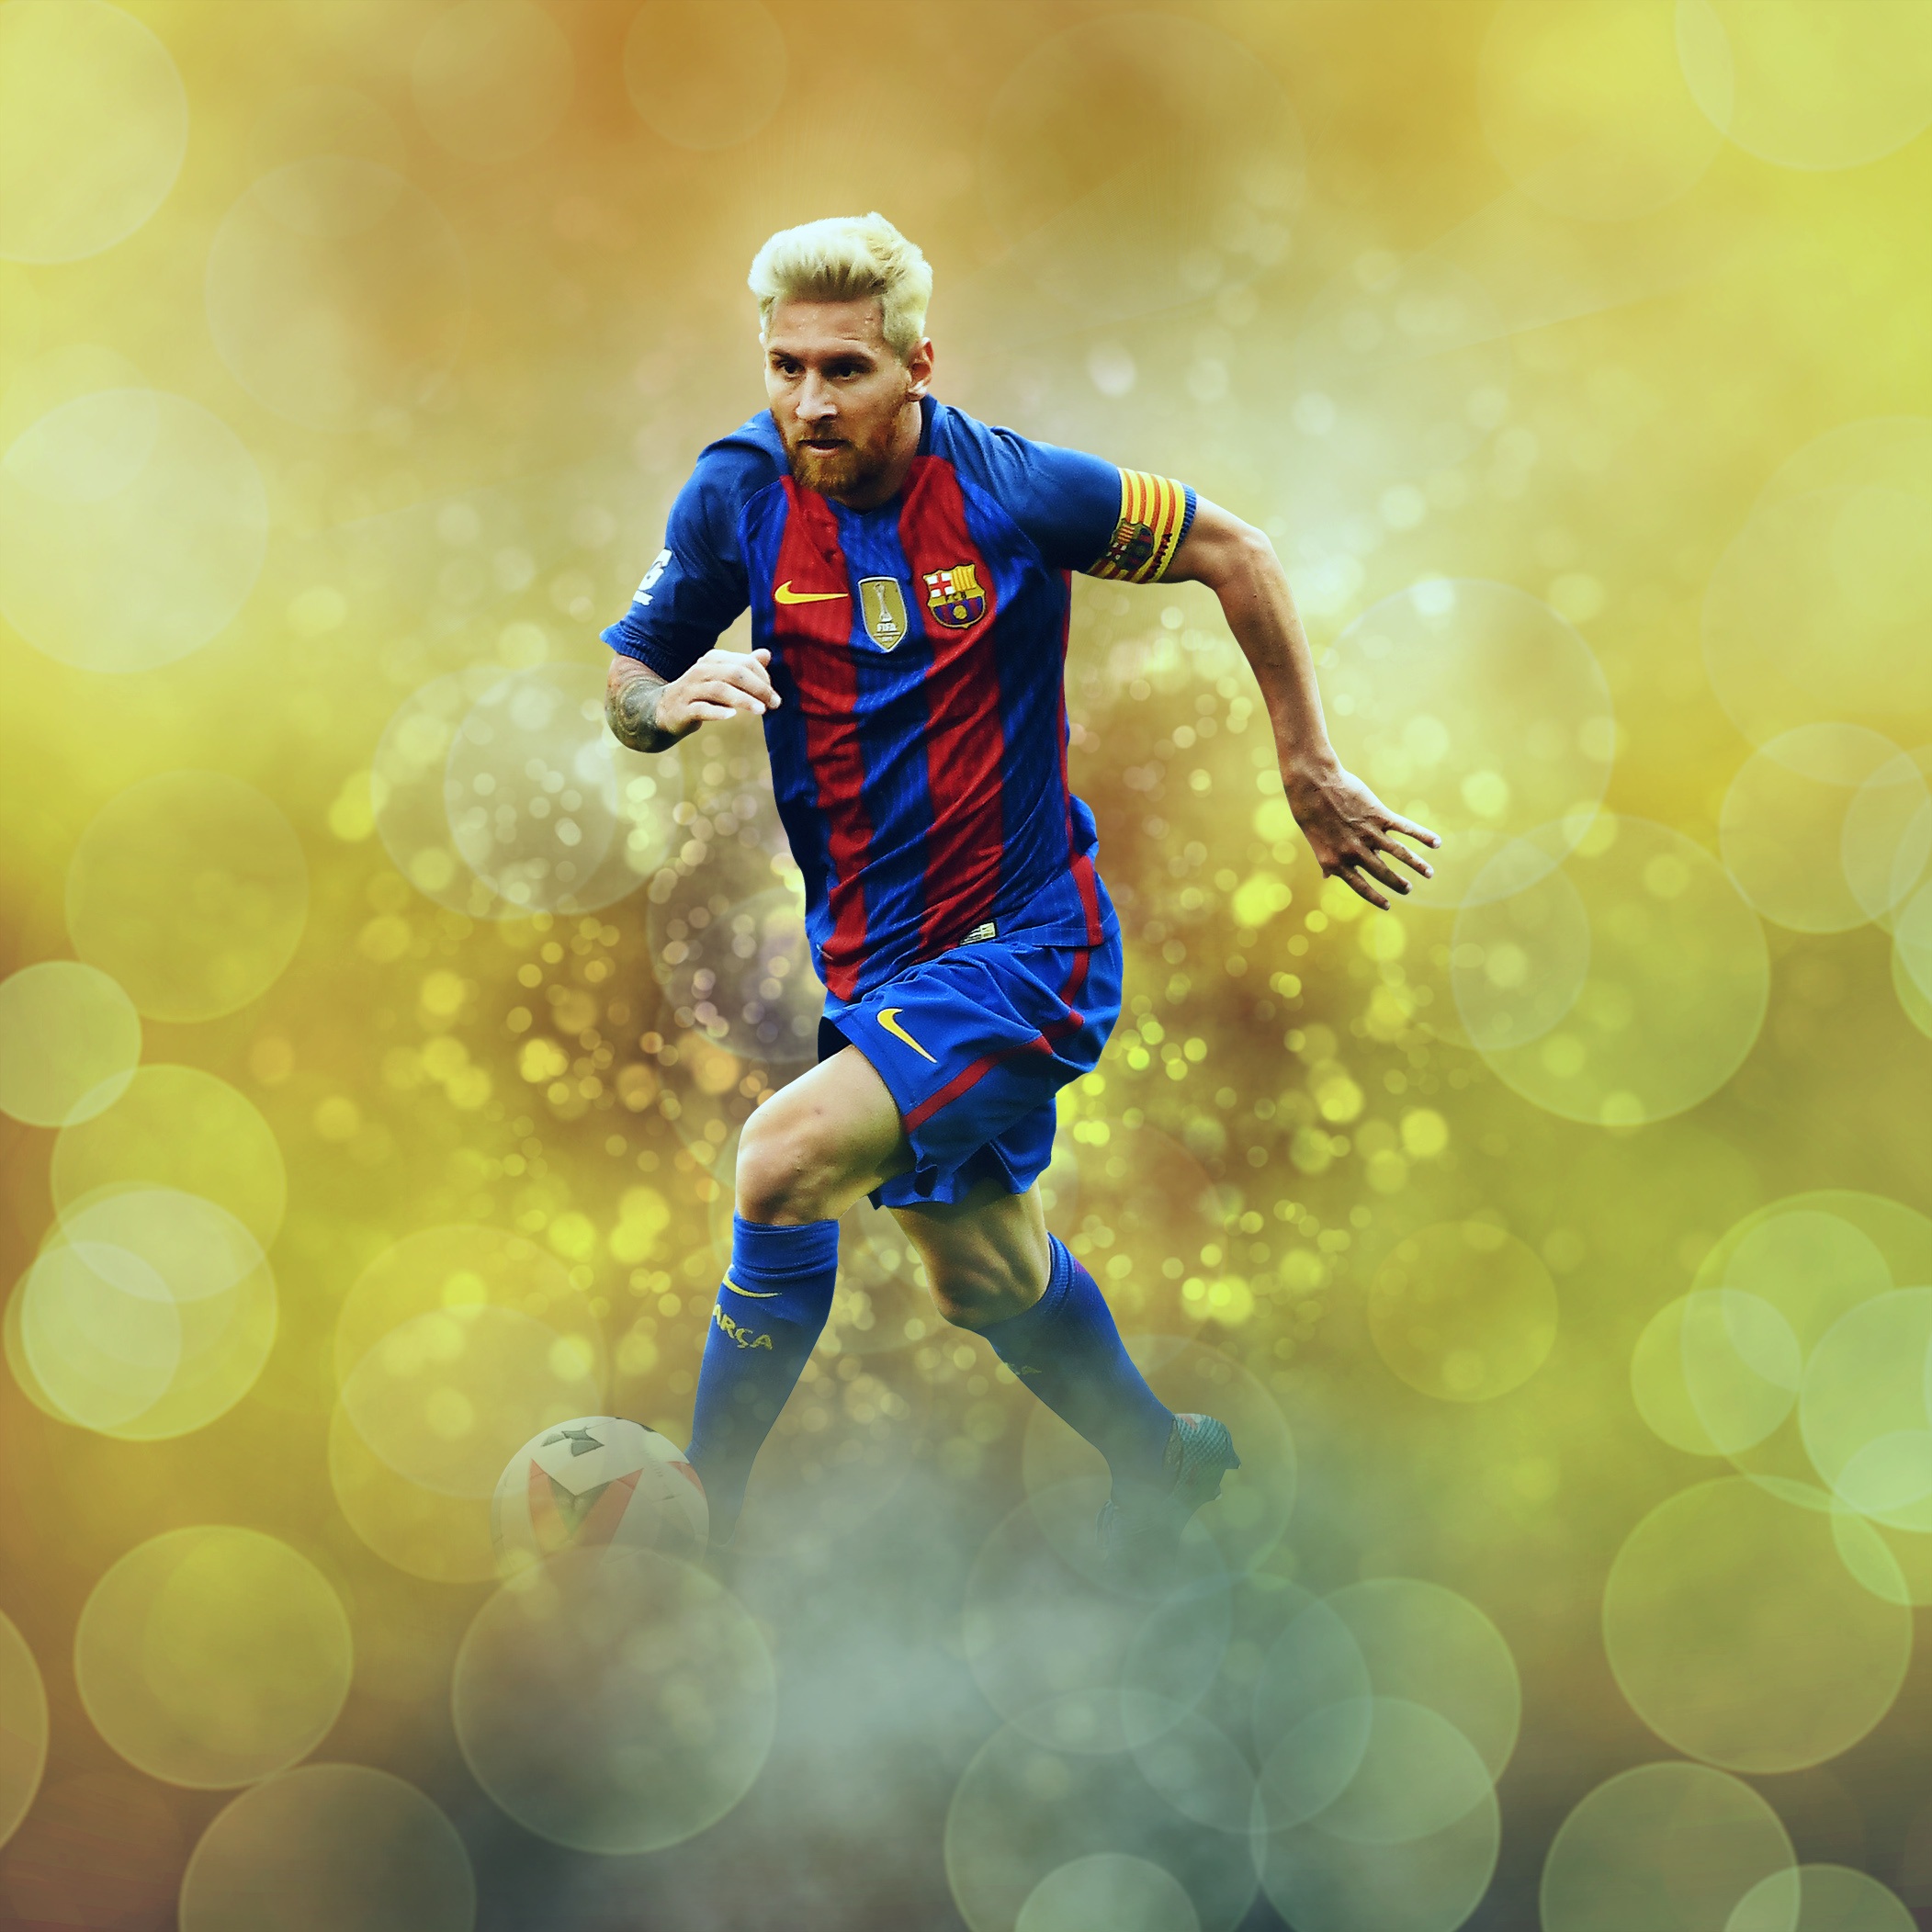
football player, screenshot, computer wallpaper, extreme sport, superhero, fictional character